Alberto Suárez Inda

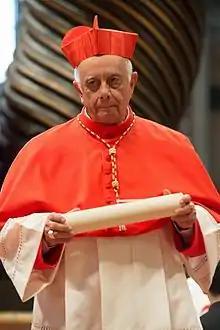
Suárez Inda in 2015 upon being made a cardinal.

Alberto Suárez Inda (born 30 January 1939) is a Mexican prelate of the Roman Catholic Church. He served as Archbishop of Morelia from 1995 to 2016.